Christmas tree cultivation

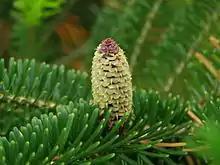
Fraser fir ("cone and foliage pictured") is a popular species of Christmas tree in both the United States and Great Britain.

The best-selling species in the North American market are Scots pine, Douglas Fir, Noble Fir, balsam fir, Fraser fir, Virginia pine, and eastern white pine, although other types of trees are also grown and sold. In Alabama, for example, types of trees grown for use as Christmas trees include eastern white pine, Red Cedar, Virginia pine, Leyland cypress, and Arizona cypress.